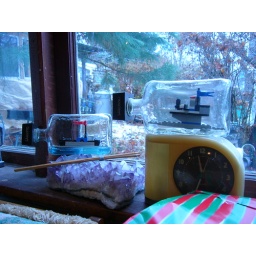
Lego ship in a bottle